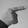
ASL letter: G